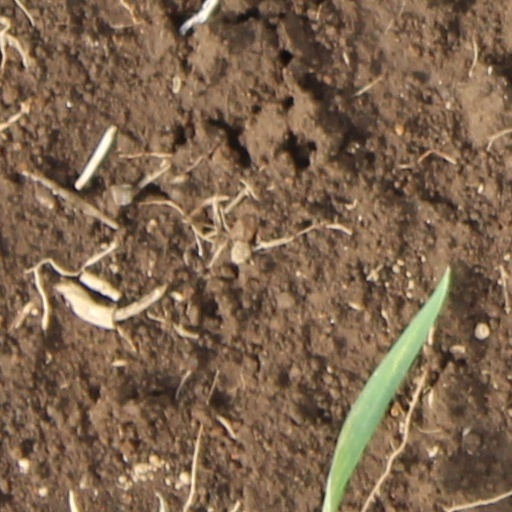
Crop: wheat